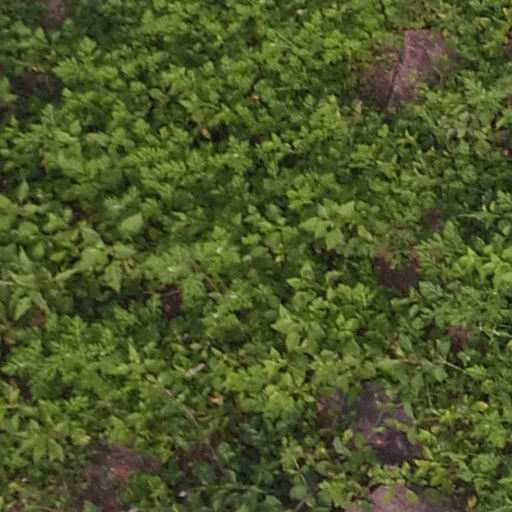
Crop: maize; corn